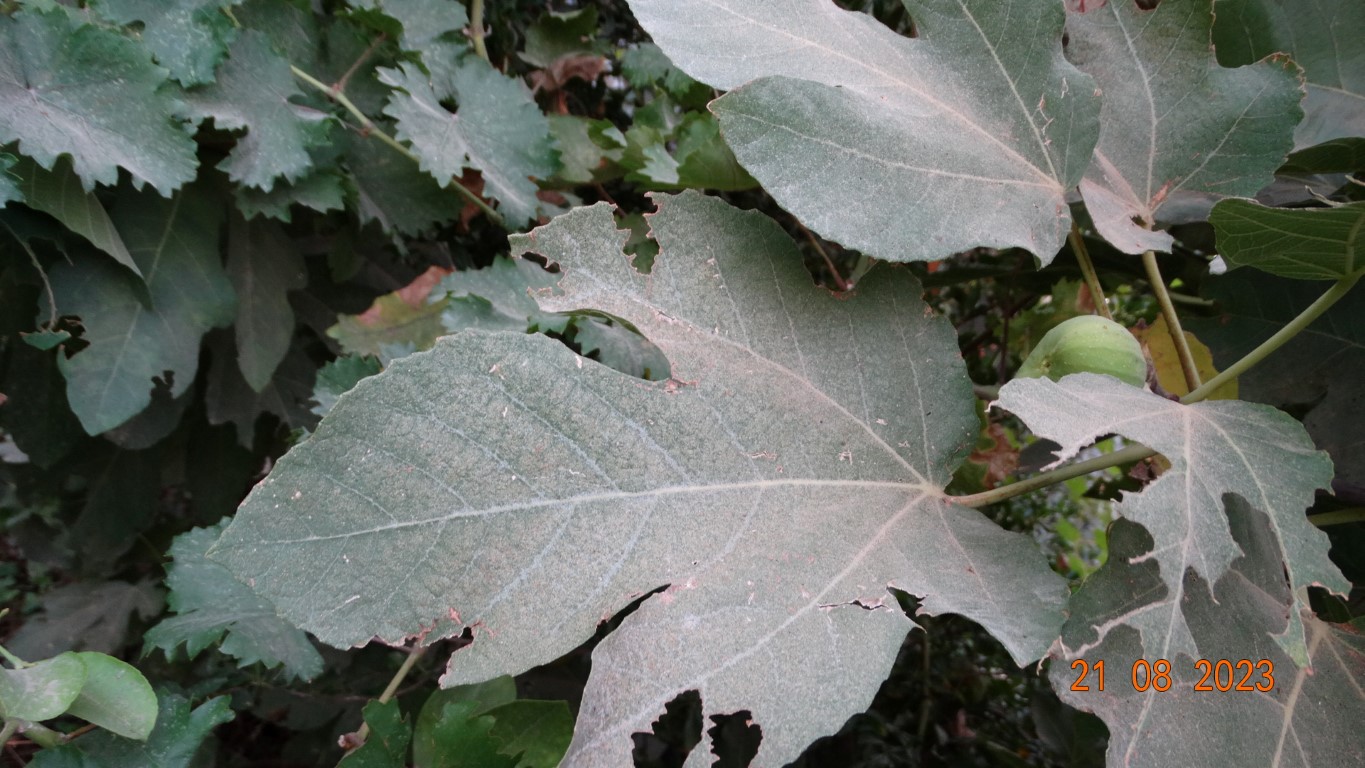
Label: infected